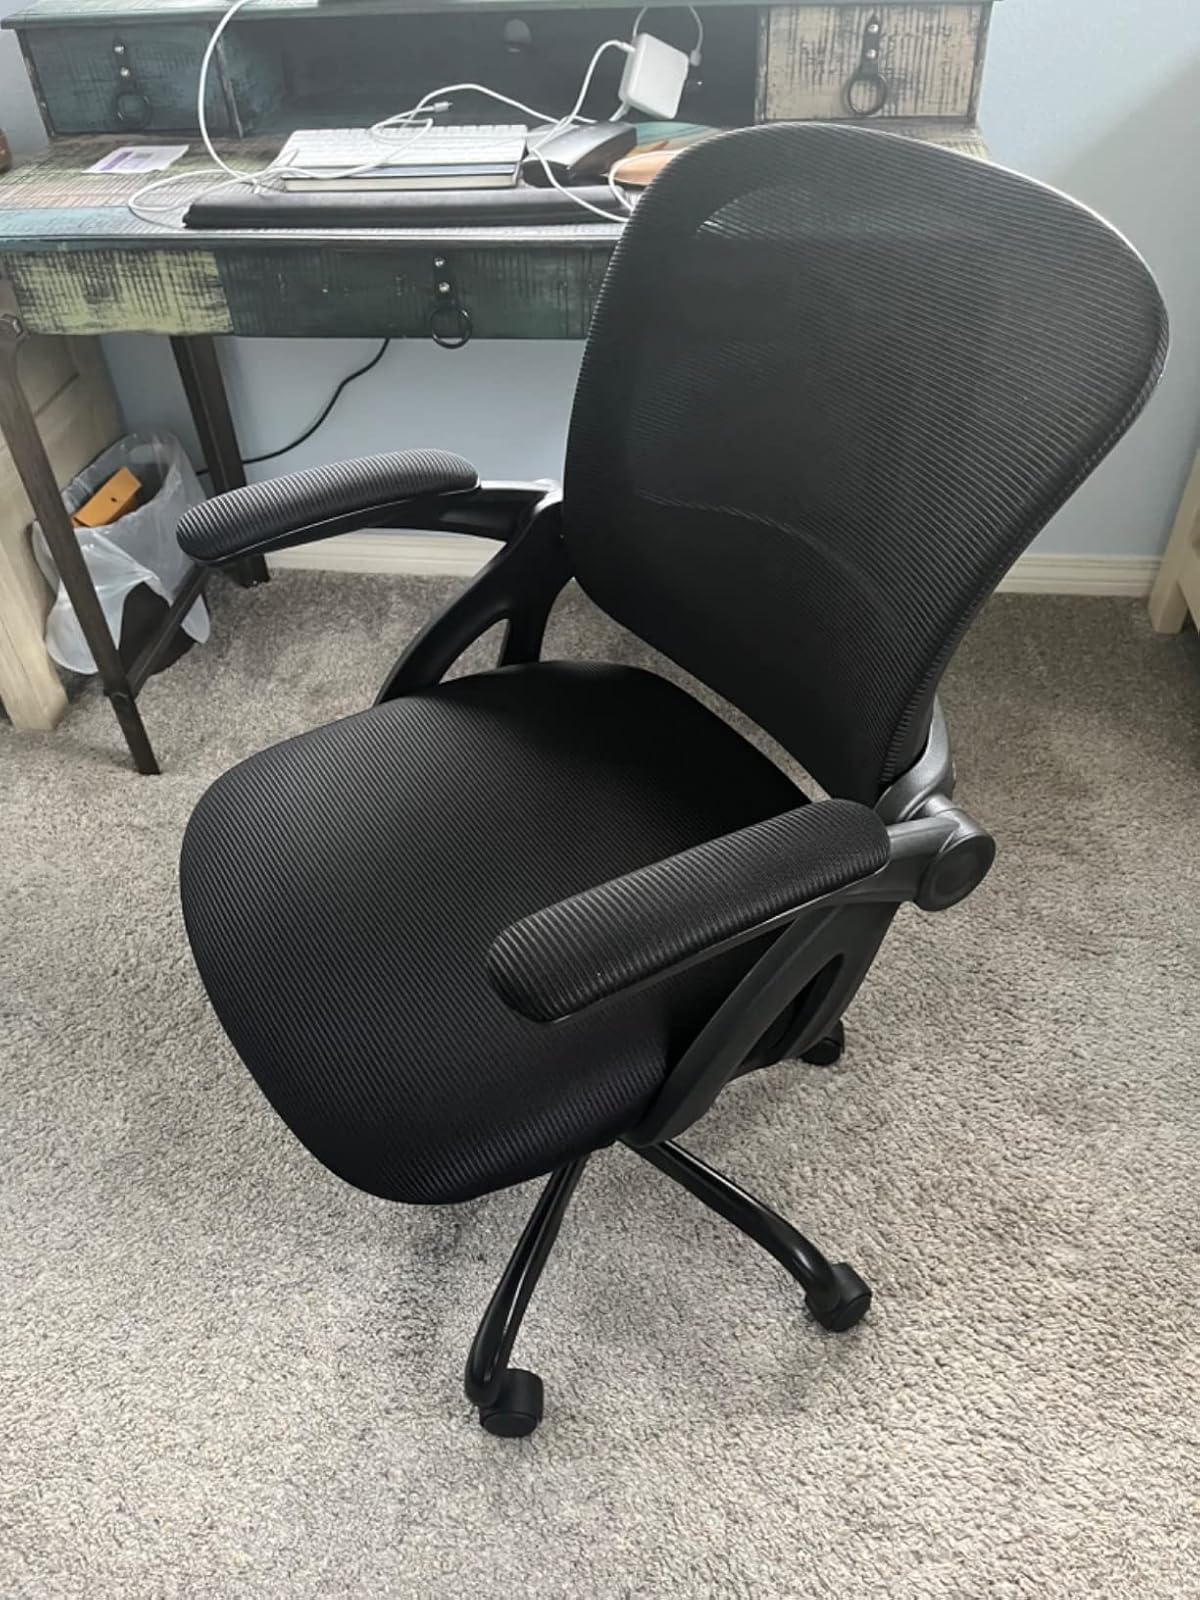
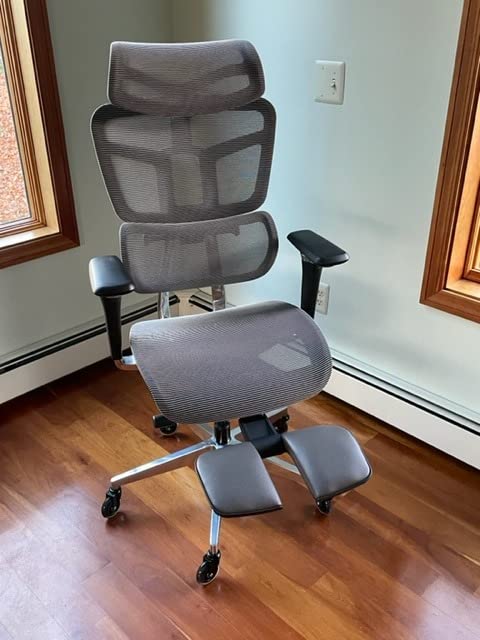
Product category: items_chair
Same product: no